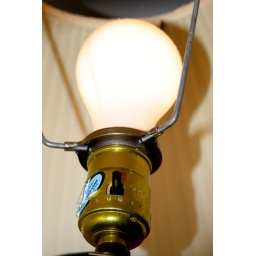
Inside the table lamp by the bed. Working out the new macro lens.